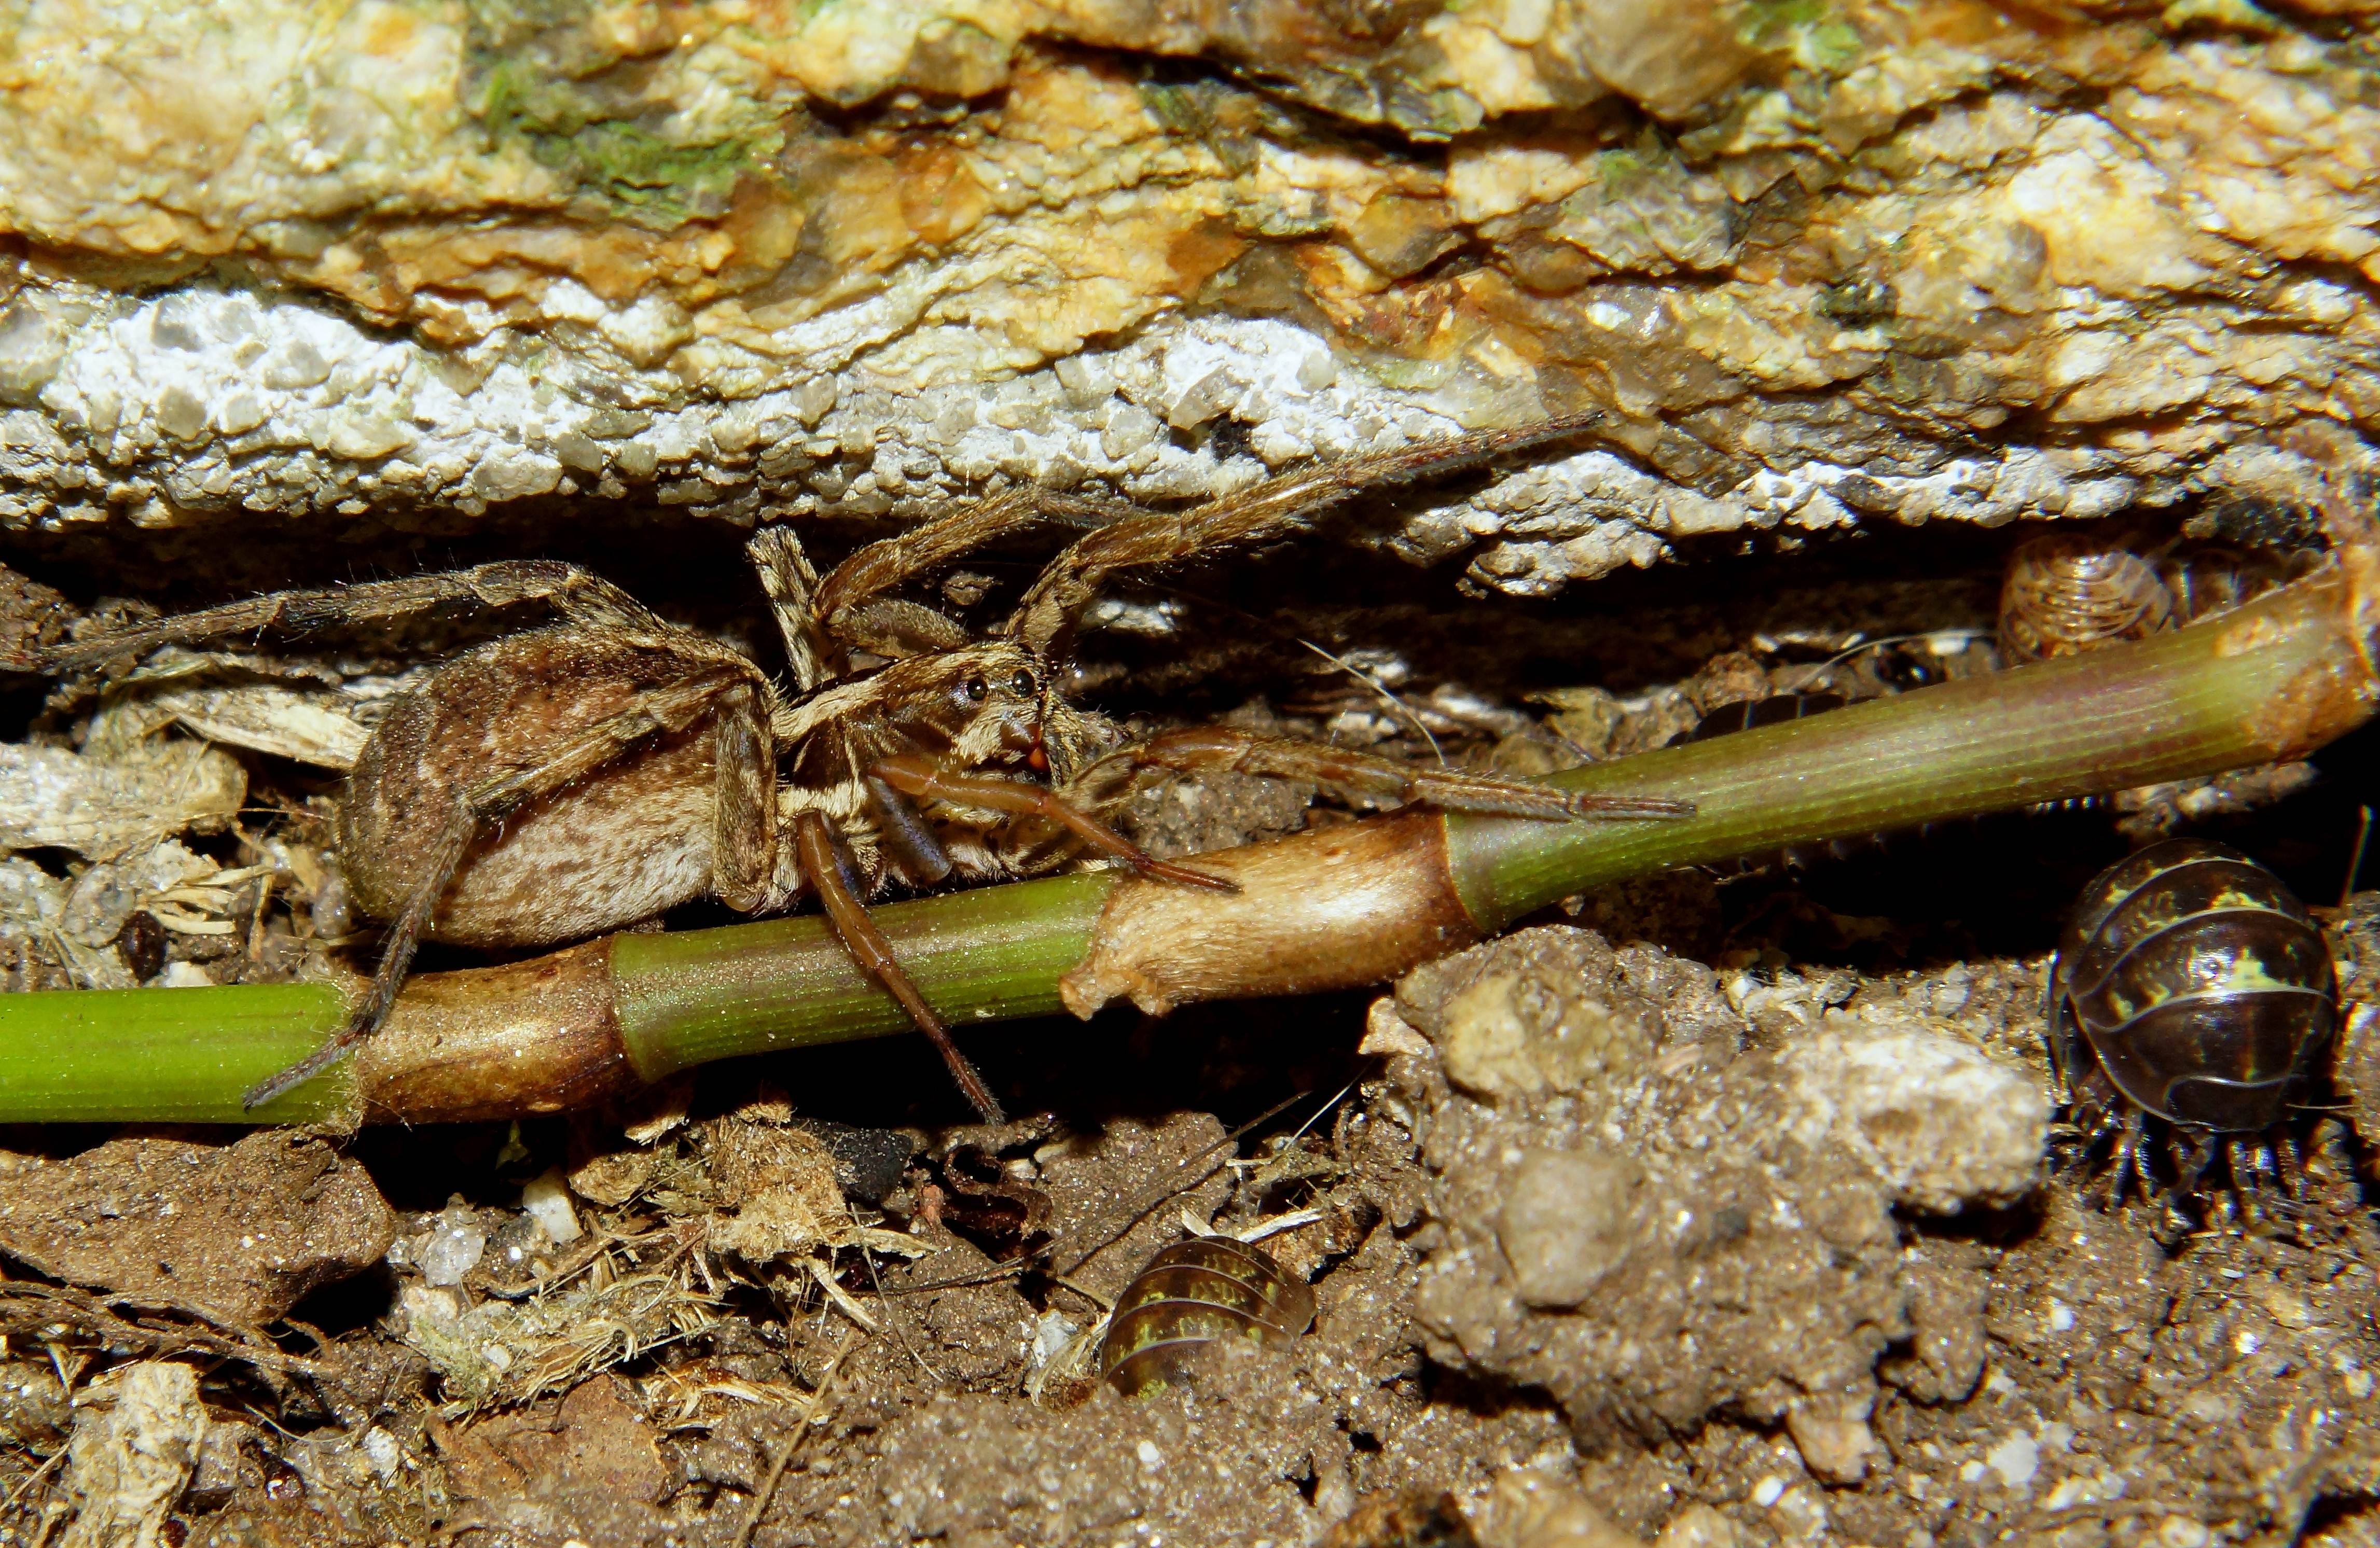
nature, photo, wildlife, insect, macro, soil, fauna, invertebrate, animals, naturaleza, pest, a77, tamron70300, g, ggl1, gaby1, xovesphoto, animales, gphoto, xelodegalicia, sonya77v, sonyslta77v, macro photography, gabrielcoru a